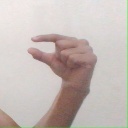
अक्षर: ग